Delaware City, Delaware

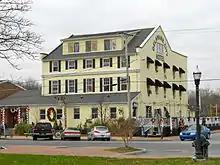
Delaware City Hotel

As of the census of 2000, there were 1,453 people, 567 households, and 395 families residing in the city. The population density was . There were 616 housing units at an average density of . The racial makeup of the city was 87.47% White, 10.32% African American, 0.41% Native American, 0.21% Asian, 0.69% from other races, and 0.89% from two or more races. Hispanic or Latino of any race were 1.24% of the population.